Little Lord Fauntleroy (1936 film)

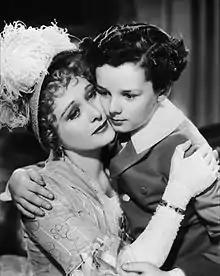
Dolores Costello and Freddie Bartholomew

The earl sends his lawyer Havisham (Henry Stephenson) to bring Ceddie to England. As the earl's sons are all dead, Ceddie is the only remaining heir to the title. Mrs. Errol accompanies her son to England, but is not allowed to live at Dorincourt castle. For Cedric's happiness, she does not tell him it is because of his grandfather's bigotry. The earl's lawyer is favorably impressed by the young widow's wisdom. However, the earl expresses skepticism when Mr. Havisham informs him that Cedric's mother will not accept an allowance from him.